Williram of Ebersberg

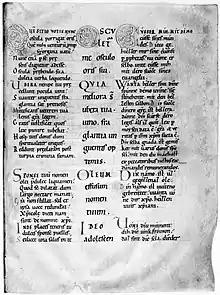
Munich manuscript cgm 10

Williram of Ebersberg (died 3 January 1085) was a Benedictine abbot. He is best known for his "Expositio in Cantica Canticorum", a complex commentary of the Song of Songs which includes an Old High German translation and a Latin verse paraphrase.